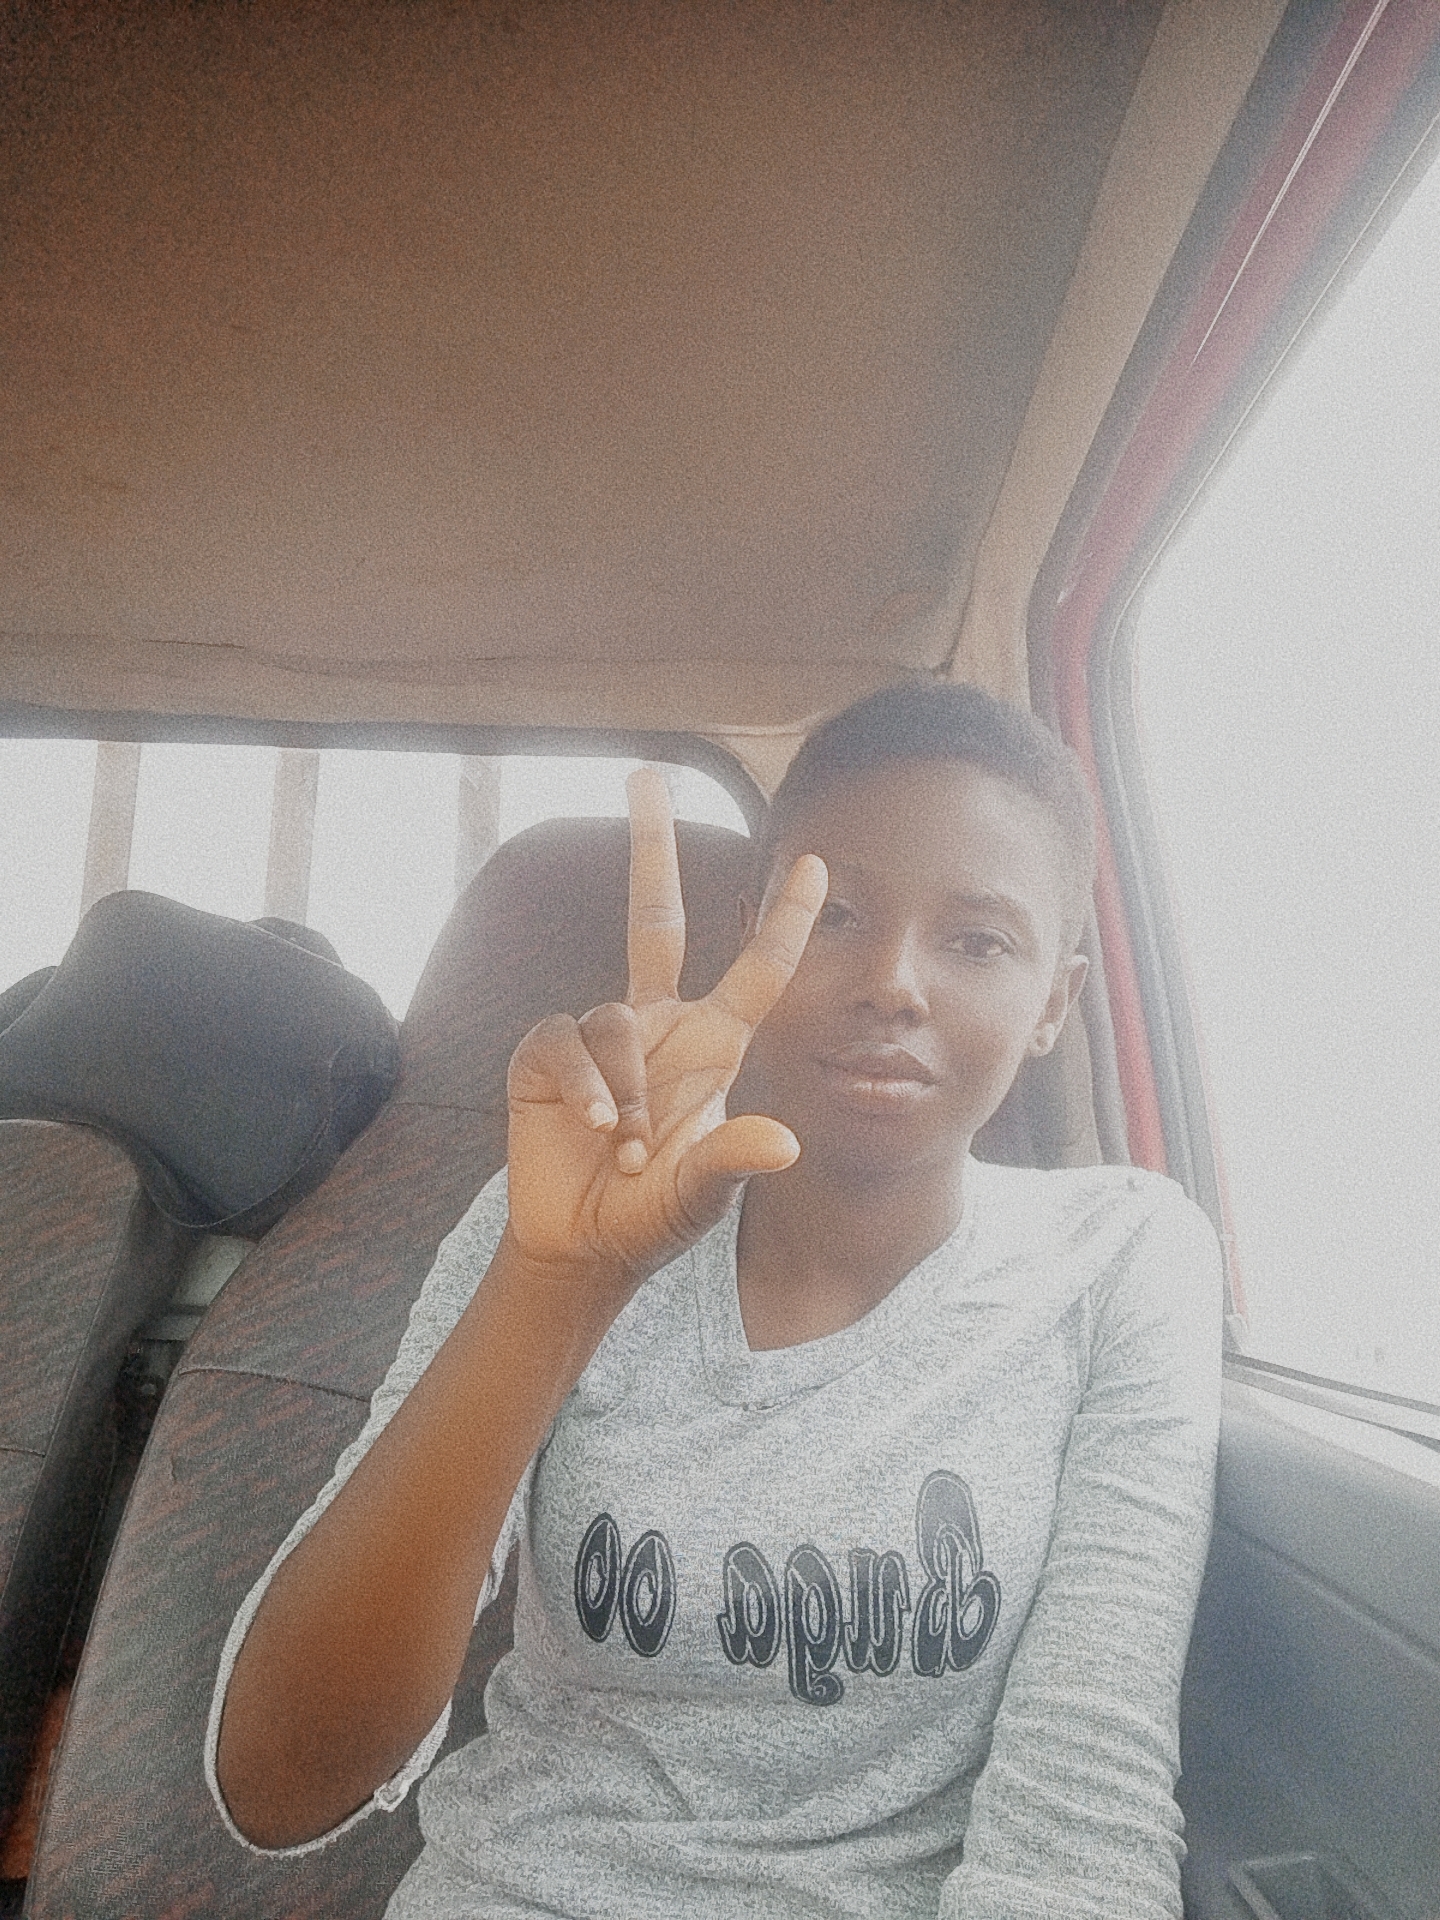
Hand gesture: three2